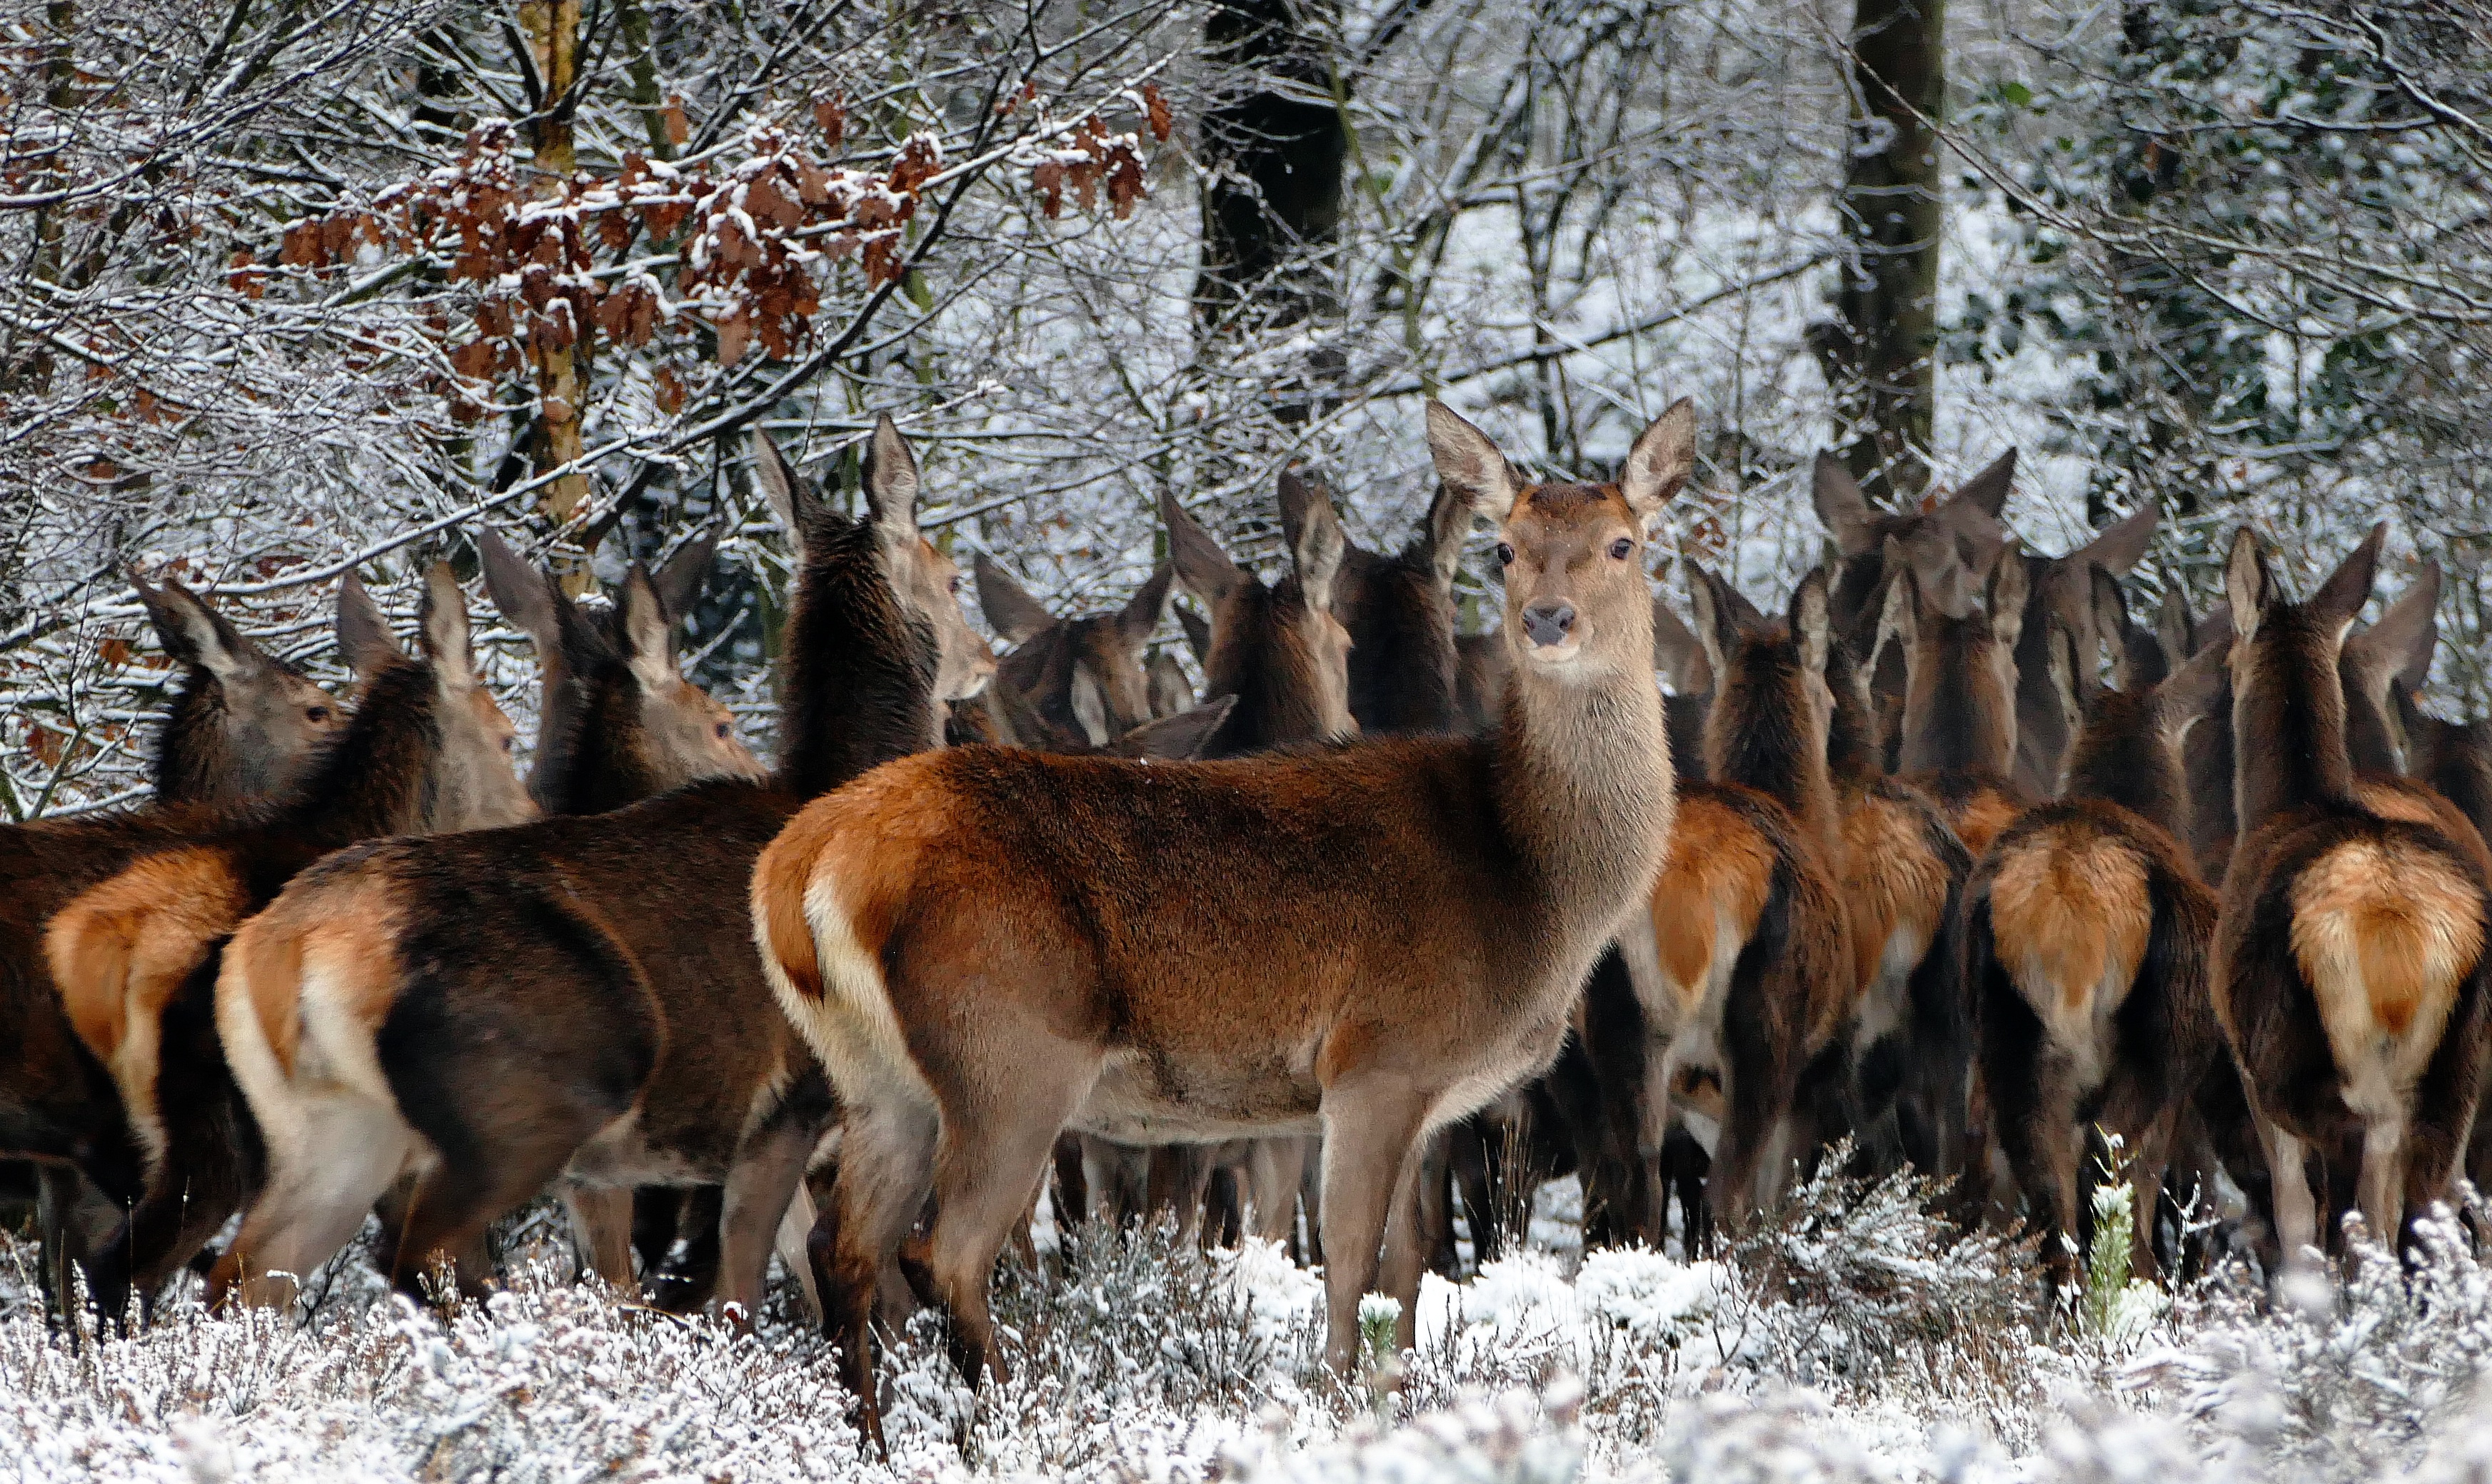
nature, forest, snow, cold, winter, group, countryside, animal, wildlife, wild, deer, fur, herd, mammal, season, fauna, doe, trees, outdoors, woods, animals, vertebrate, roe deer, wildlife photography, red deer, white tailed deer, deers